Bat phone

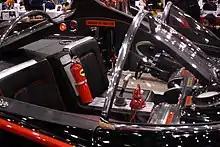
Red Bat-Phone mounted inside Batmobile at Montreal Comiccon 2011

The term originated with the red phone which Commissioner Gordon of the Gotham City Police Department uses to call Batman in the "Batman" television show of 1966 to 1968. Enclosed in a glass cake dome, this emergency phone was called the Bat-Phone, and glowed red when it rang. In the series, Batman played by Adam West is able to receive calls from the police commissioner on the mobile Bat-Phone in the Batmobile, in his study at Wayne Manor, and in the Batcave.